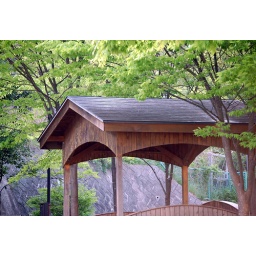
Just liked the lines of the roof against those lovely green maple leaves.